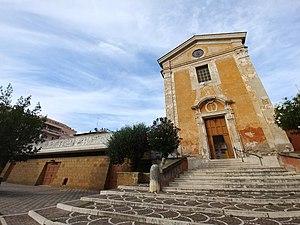
San Francesco d'Assisi a Monte Mario comprend deux églises catholiques romaines adjacentes situées sur la Piazza di Monte Gaudio, à Rome, dans le Municipio XIV Trionfale.